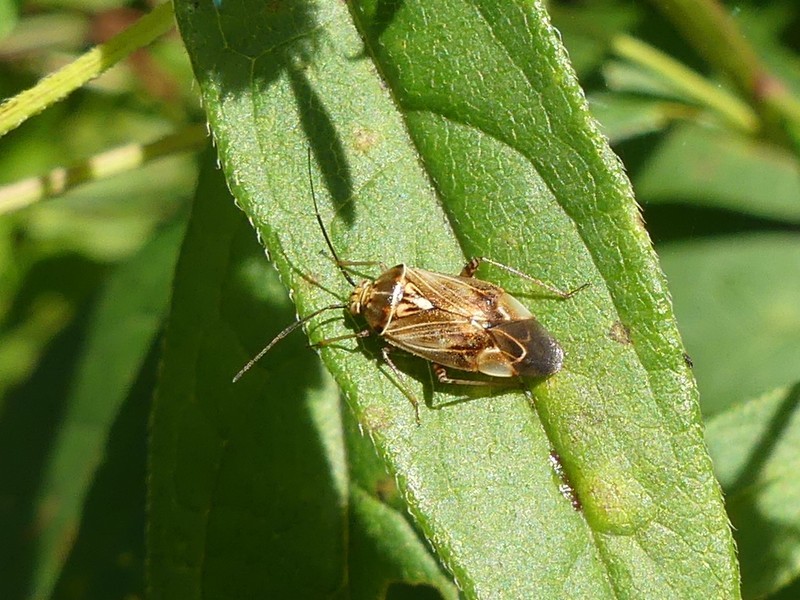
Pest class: lygus_bug